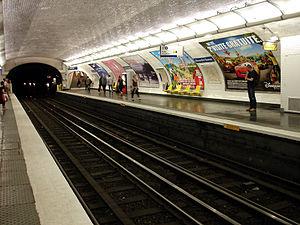
La station Alexandre Dumas de la ligne 2 du métro de Paris, France
Alexandre Dumas est une station de la ligne 2 du métro de Paris, située à la limite des 11ᵉ et 20ᵉ arrondissements de Paris.